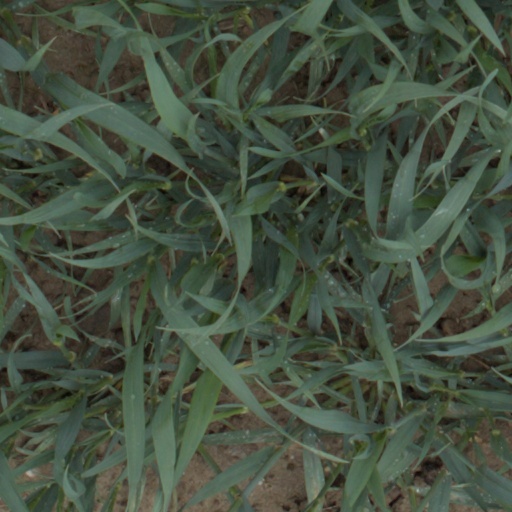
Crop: wheat